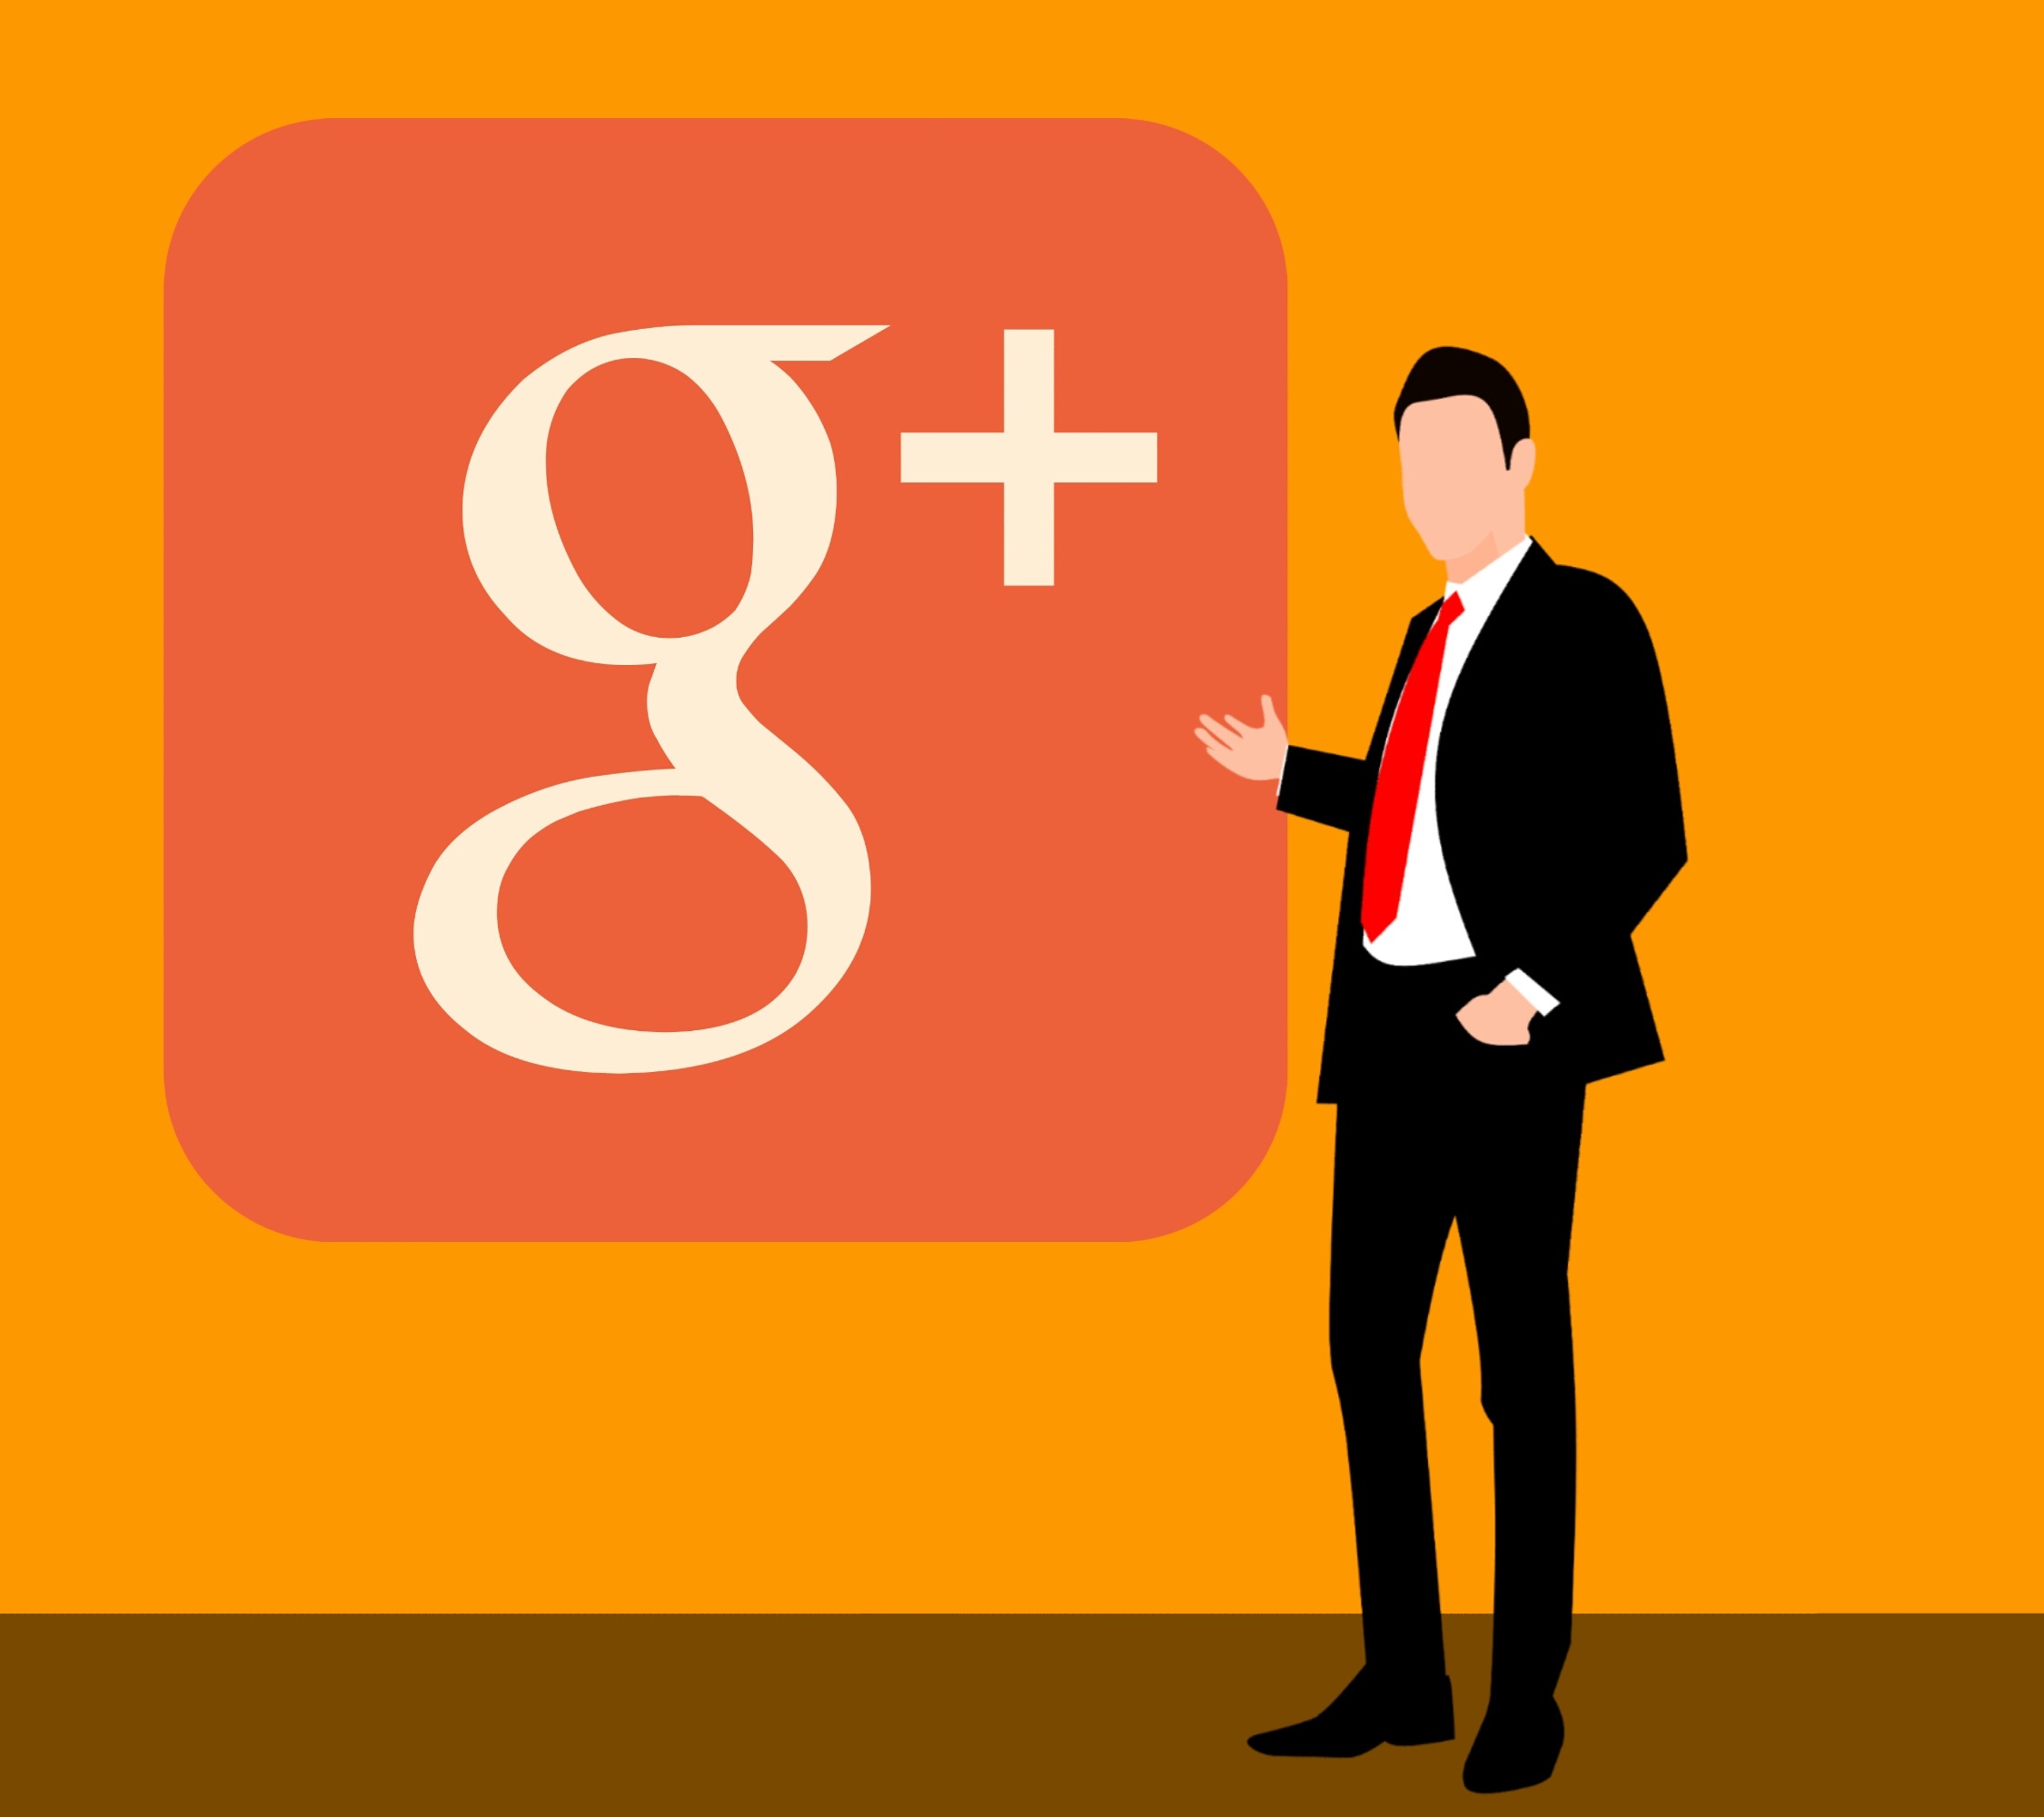
google, google plus, social media, presentation, business, suit, full, background, hand, professional, handsome, executive, people, showing, male, smile, manager, lsmart, entrepreneur, portrait, studio, copyspace, businessman, single, boss, career, communication, confident, copy, corporate, fresh, good, isolated, job, latin, look, men, text, human behavior, orange, font, product, logo, line, conversation, brand, computer wallpaper, graphic design, silhouette, graphics, public speaking